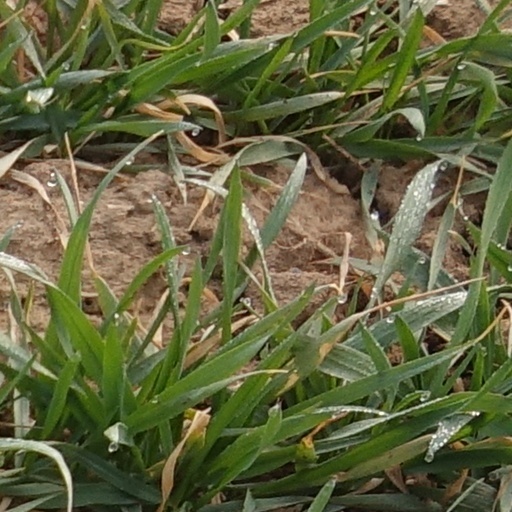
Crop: wheat